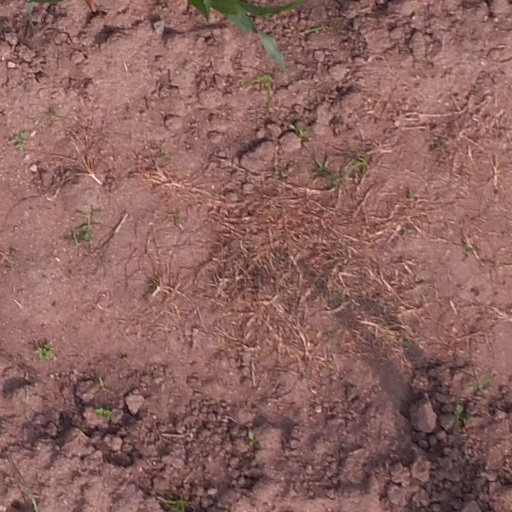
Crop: maize; corn